Otto the Great

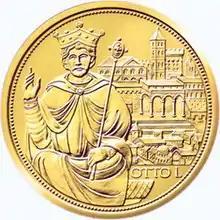
Imperial Crown of the Holy Roman Empire commemorative coin

The following day, Otto and John XII ratified the "Diploma Ottonianum", confirming John XII as the spiritual head of the Church and Otto as its secular protector. In the Diploma, Otto acknowledged the earlier Donation of Pepin of 754 between Pepin the Short, King of the Franks and Pope Stephen II. Otto recognized John XII's secular control over the Papal States, and expanded the Pope's domain by the Exarchate of Ravenna, the Duchy of Spoleto, the Duchy of Benevento and several smaller possessions. Otto however didn't have the obligation to deliver military aid in case the territories would be conquered by others and despite this confirmed claim, Otto never ceded real control over those additional territories. The Diploma granted the clergy and people of Rome the exclusive right to elect the pontiff. The pope-elect was required to issue an oath of allegiance to the emperor before his confirmation as pope an agreement based on feudal law with the consequence that the emperor had power over the pope and not vice versa.